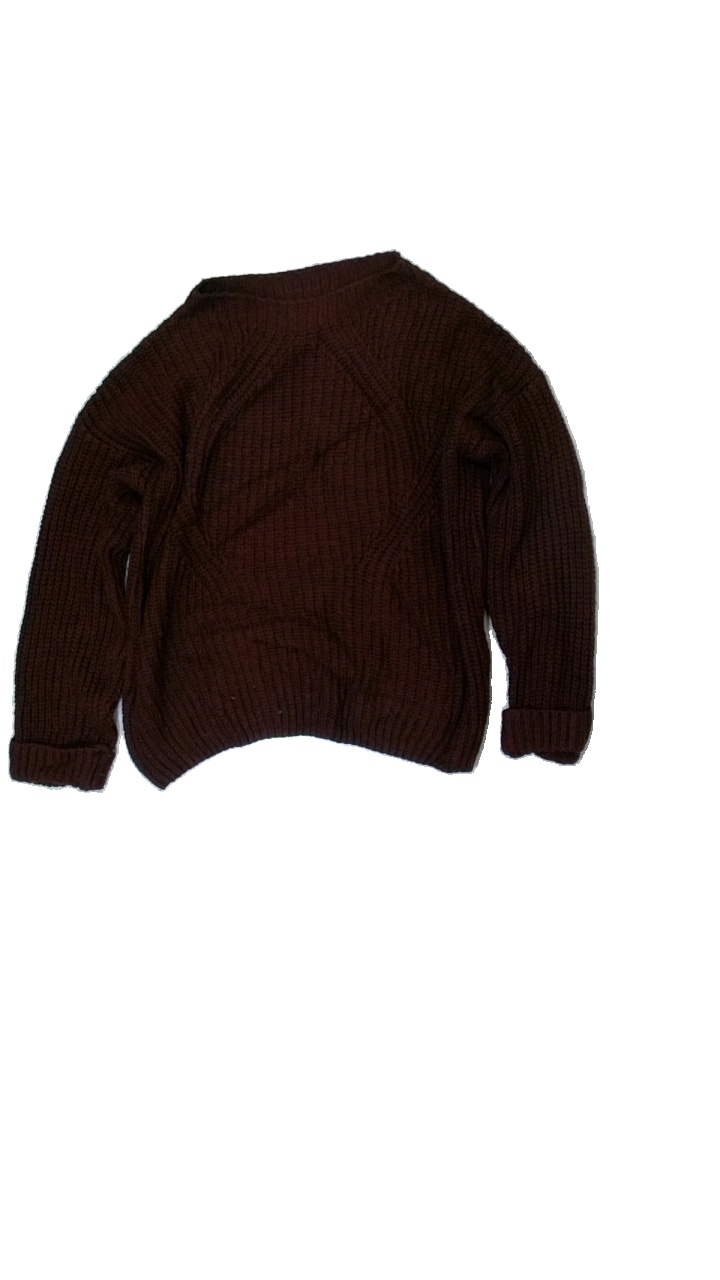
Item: Sweater (Ladies)
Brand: Missing
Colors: Red
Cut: C-collar
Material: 100% Acry
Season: Autumn
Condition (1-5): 3
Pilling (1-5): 3
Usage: Recycle
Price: <50